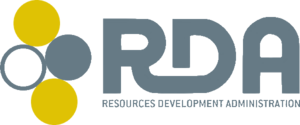
Logo de la Resources Development Administration (RDA).